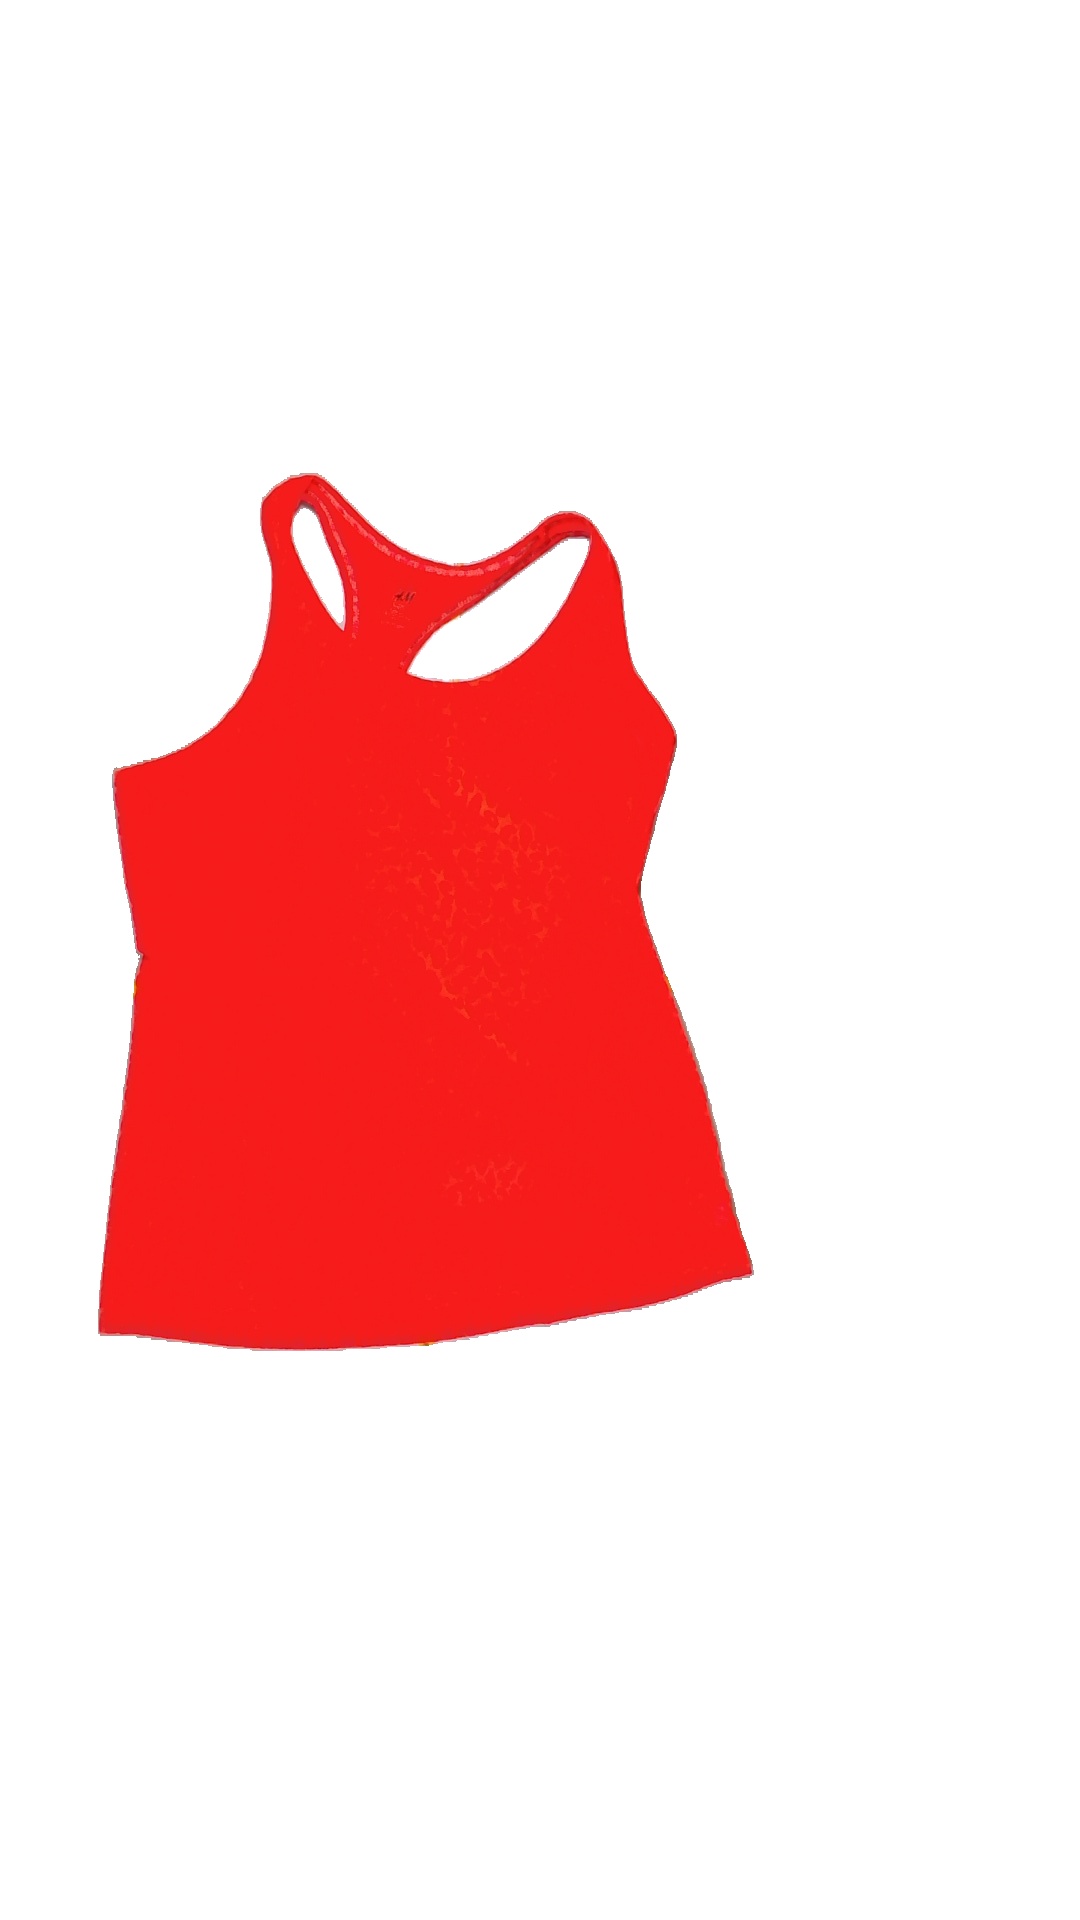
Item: Tank Top (Ladies)
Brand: H&m
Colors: Pink
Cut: Tight
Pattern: Animal print
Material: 100% Poly
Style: No trend
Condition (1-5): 5
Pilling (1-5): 5
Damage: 0
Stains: No
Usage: Reuse
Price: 50-100